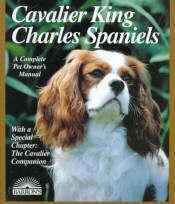
Blenheim_spaniel